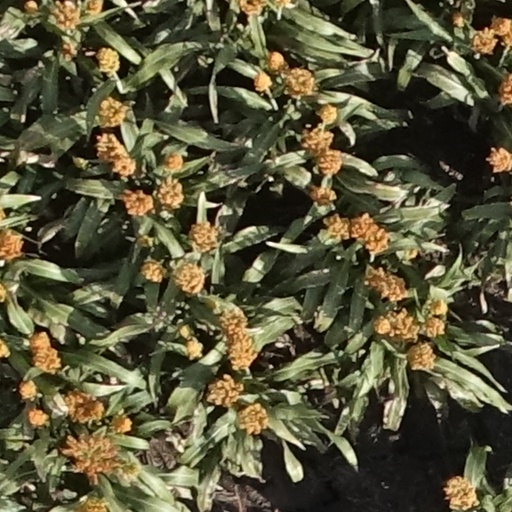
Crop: sorghum